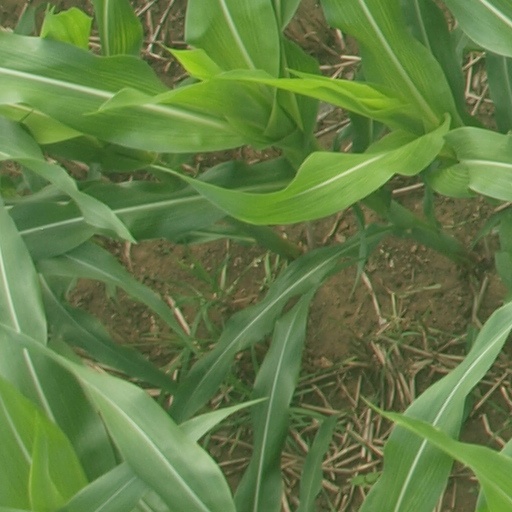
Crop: maize; corn